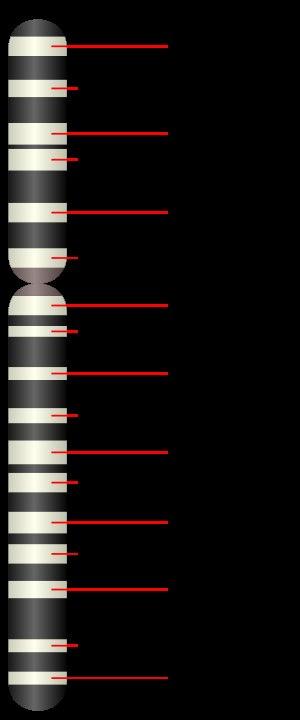
La protéine SOX6 fait partie de la famille des protéines SOX, plus précisément du sous-groupe D avec SOX5 et 13. Cette famille de protéines tire son nom de SRY. Cette famille a été nommée ainsi à cause du domaine HMG qu’elle possède et qui est très semblable à celui de SRY, le gène codant la différenciation des gonades en testicules chez les embryons mâles. Les SOX sont des facteurs de transcription qui jouent un rôle très important dans l’embryogenèse et dans la destinée des cellules non différenciées.